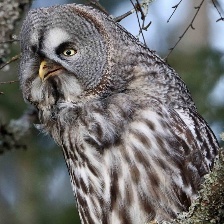
Species: GREAT GRAY OWL
Scientific name: STRIX NEBULOSA
ImageNet parent category: great_grey_owl